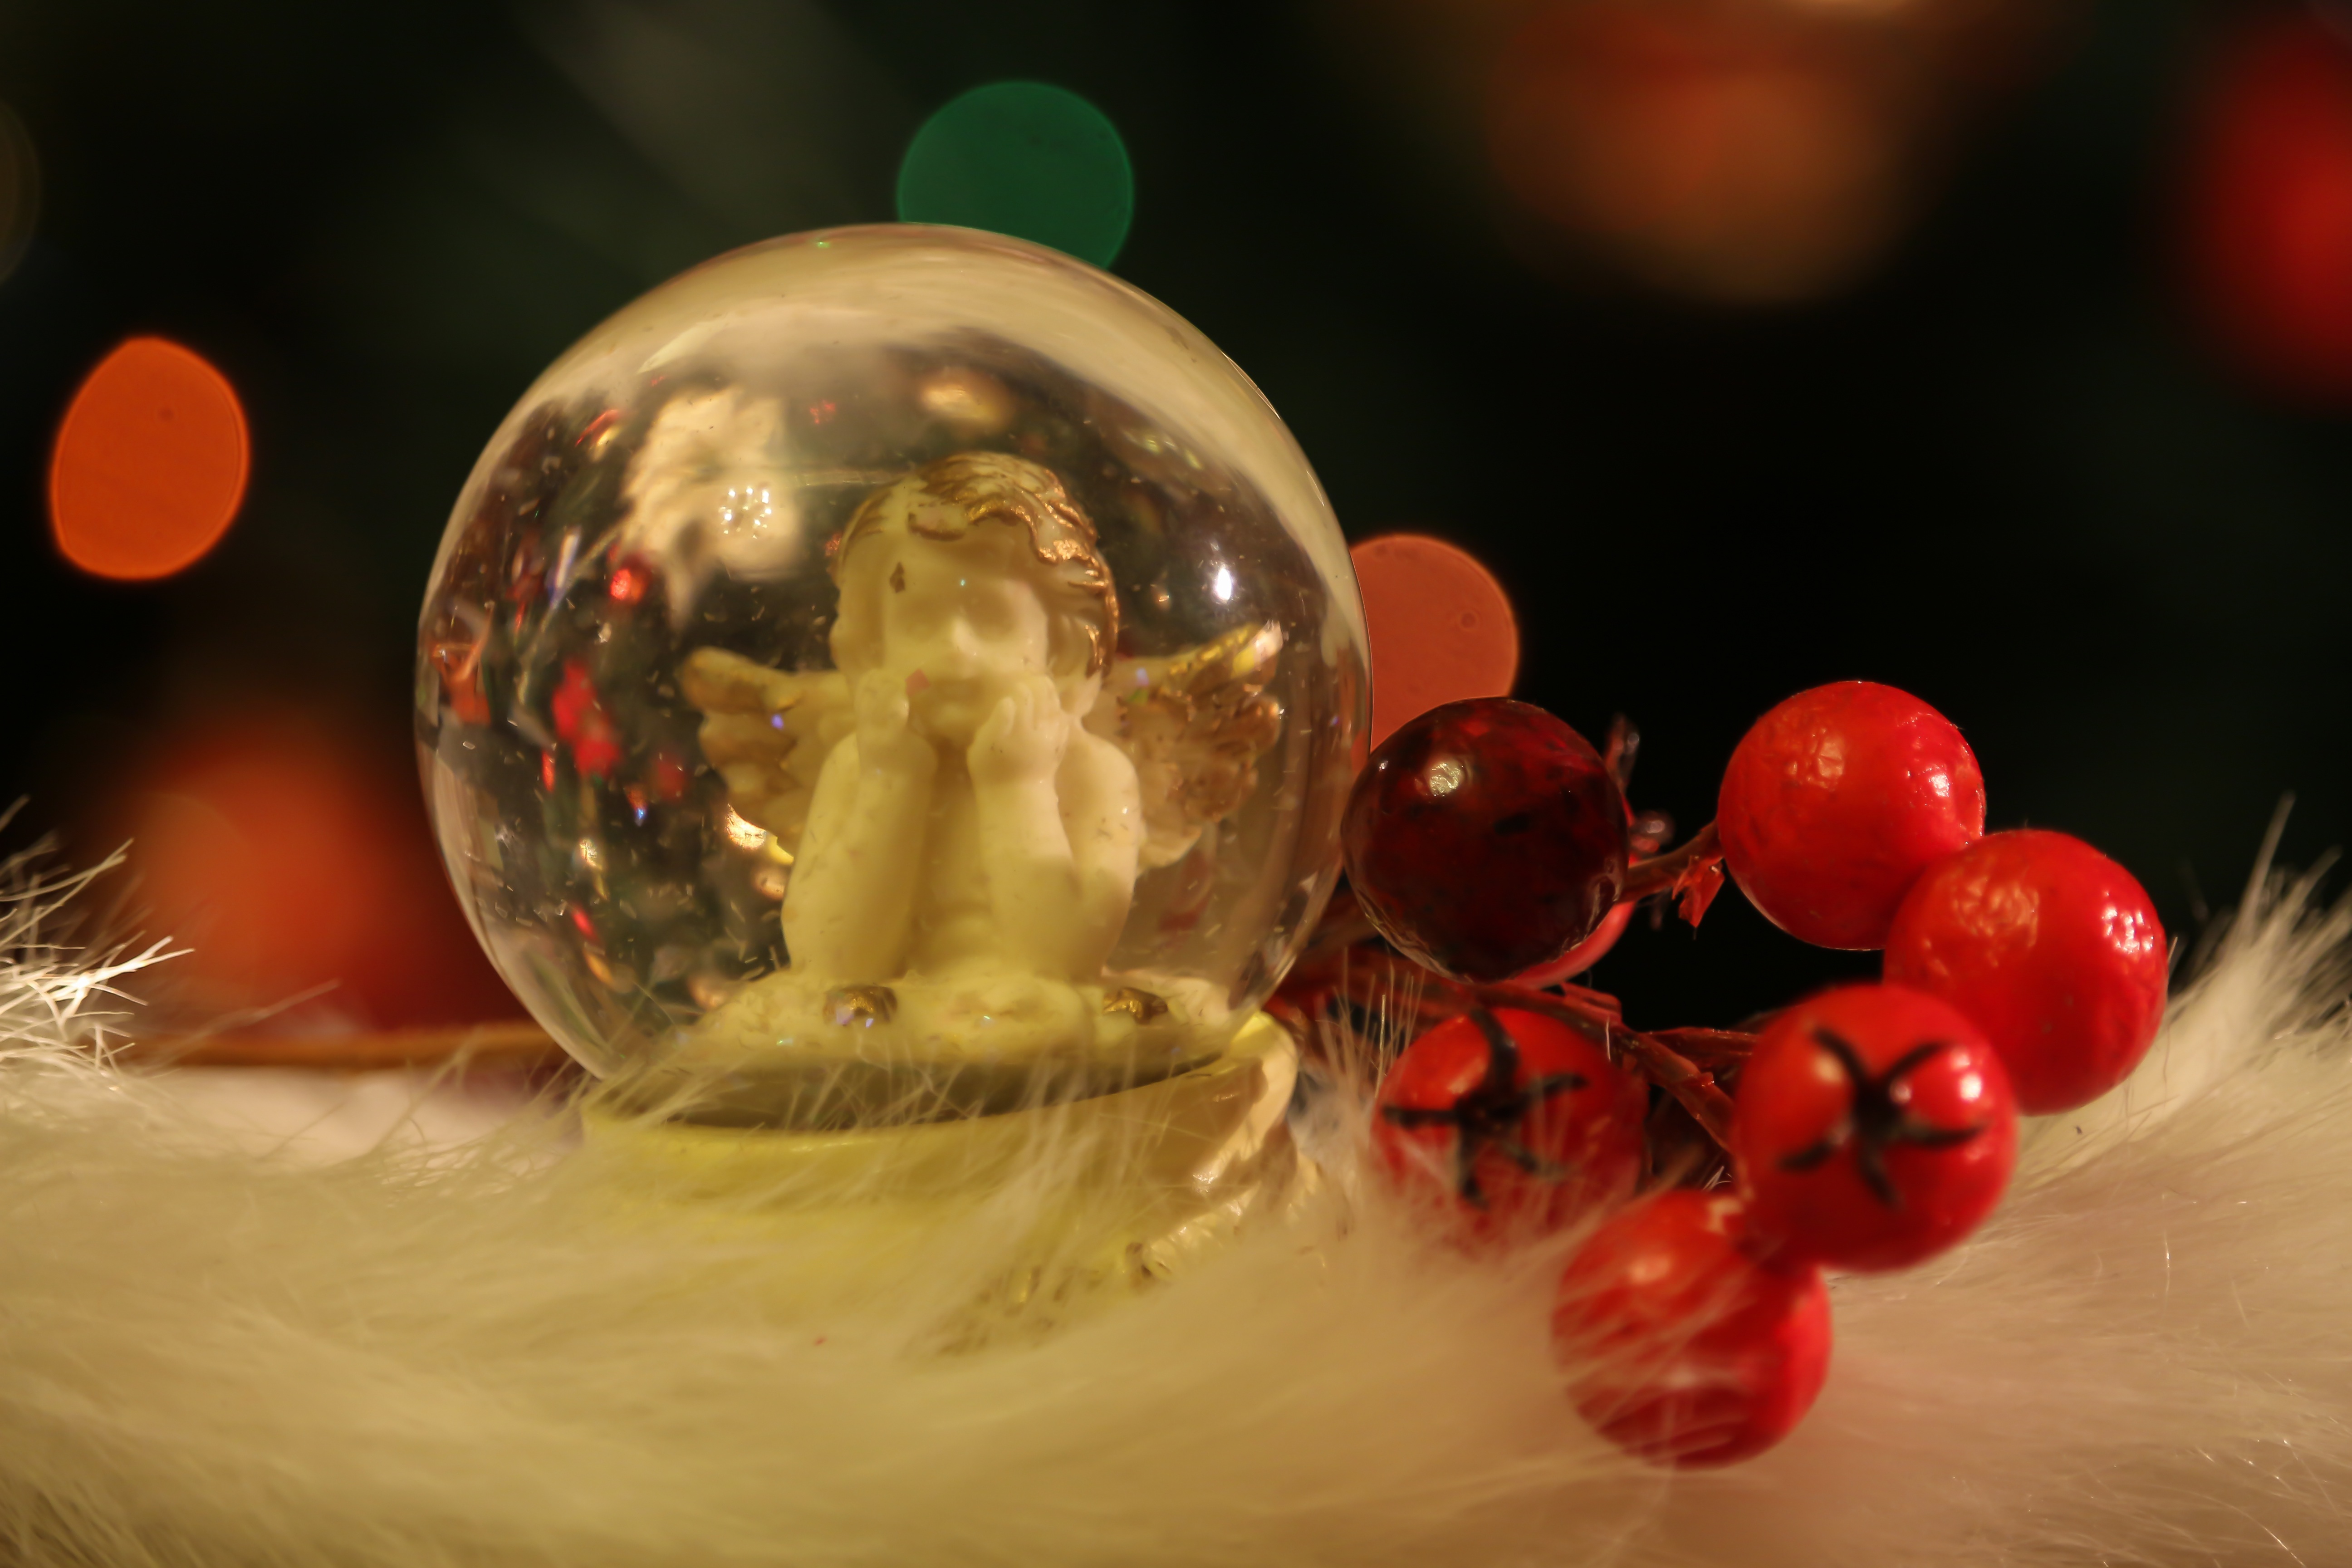
flower, red, color, christmas, christmas tree, christmas decoration, angel, lights, organ, macro photography